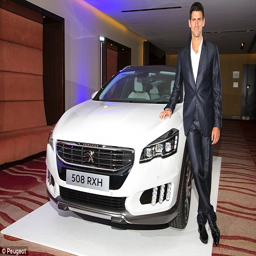
new wheels : tennis player pictured with automobile model at a launch last week